Anni-Frid Lyngstad

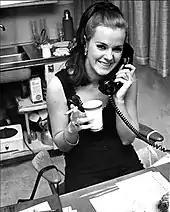
Lyngstad in September 1967

At the age of 13, Lyngstad gained her first job as a dance band and schlager singer in 1958, with the Evald Ek's Orchestra. Evald Ek himself remembers: "It was hard to believe, such a young person could sing that well. She was so easy to rehearse with and she was never shy onstage. The only thing I taught her was to sing out. In those days, she had a tendency of holding back her voice a little." With the Evald Eks Orchestra, the 13-year-old Lyngstad, performed every weekend in front of a dancing audience. The sets often lasted up to five hours. The songs she liked most to sing were standards such as "All of Me", "Night and Day" and "Begin the Beguine". To advance and develop, she also started to take singing lessons with opera tenor Folke Andersson. Later, she teamed up with the 15-piece Bengt Sandlunds Bigband, who performed a jazz repertoire covering Glenn Miller, Duke Ellington and Count Basie, her vocal idols being Ella Fitzgerald and Peggy Lee. In 1963, she was the vocalist with the Gunnar Sandevarn Trio before forming her own band, the Anni-Frid Four. These groups all contained her husband, Ragnar Fredriksson.